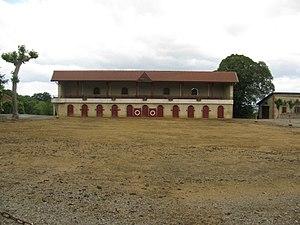
arène de Viella
Viella est une commune française située dans le département du Gers, en région Occitanie.